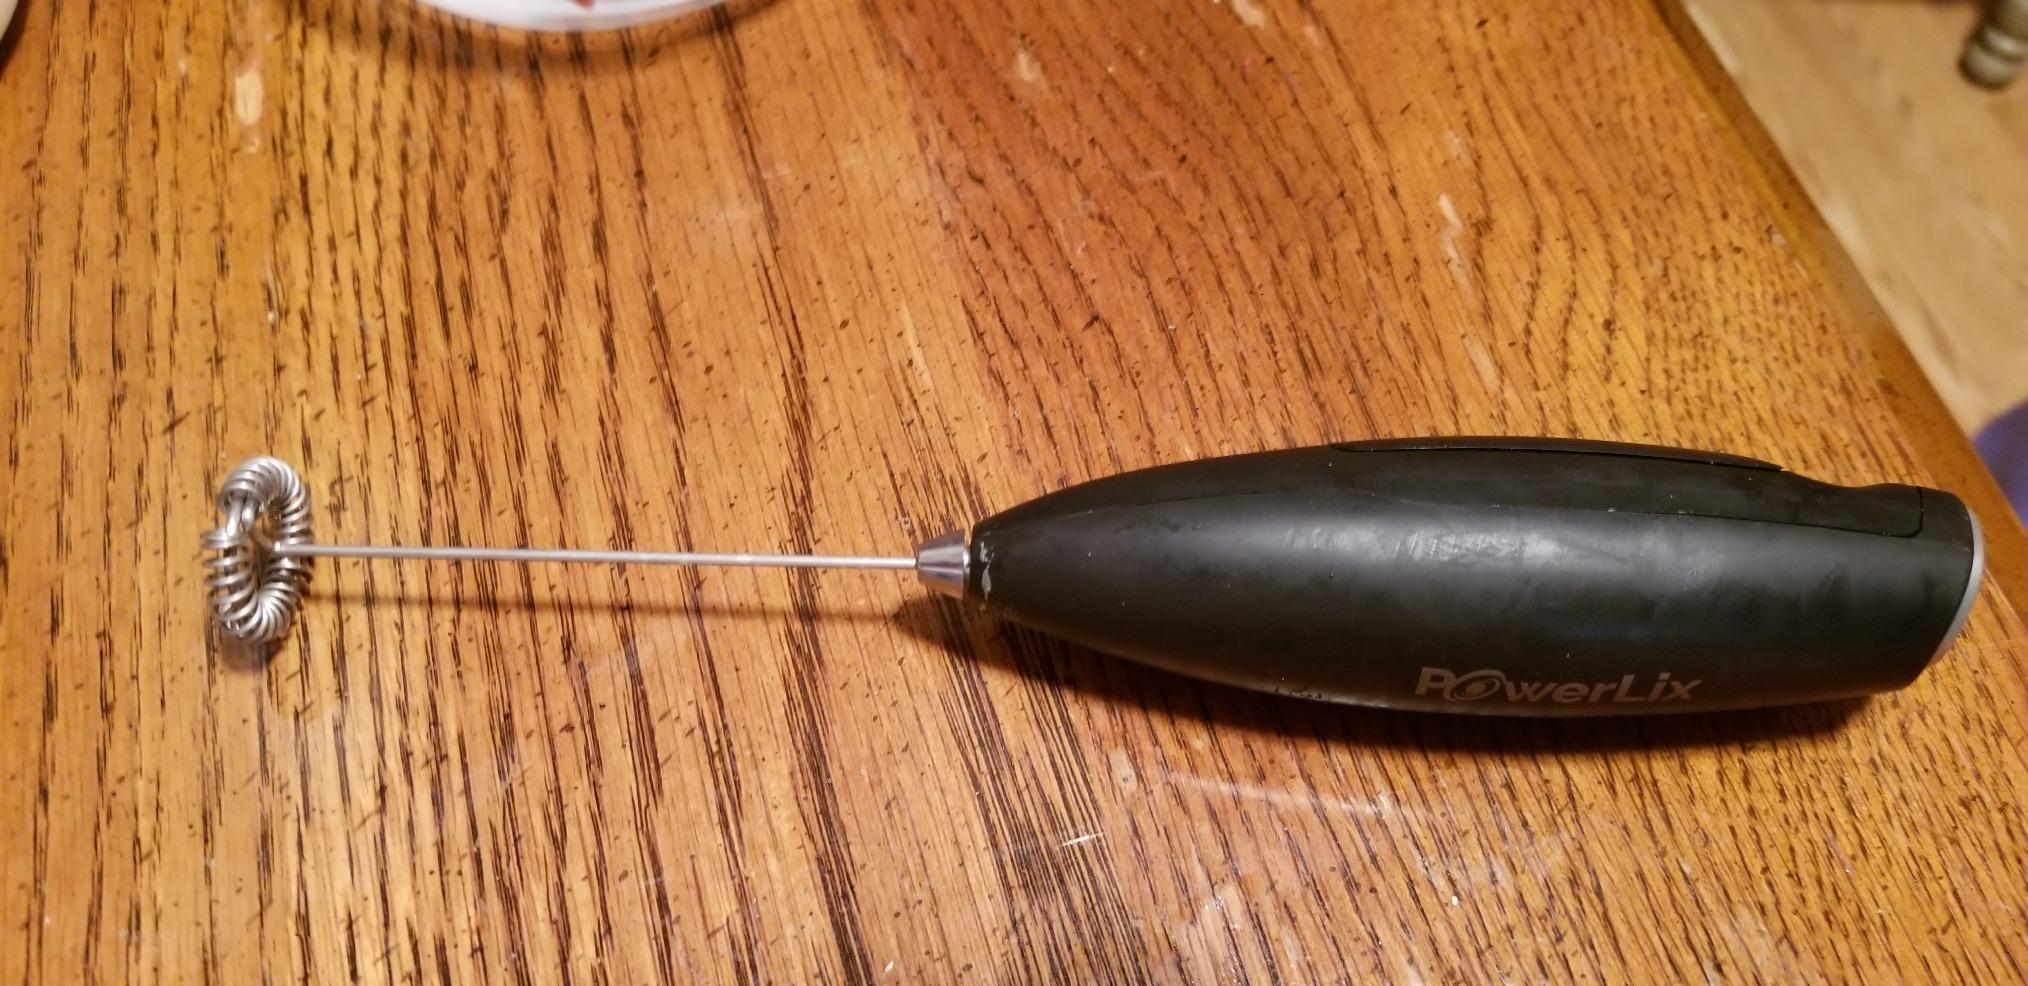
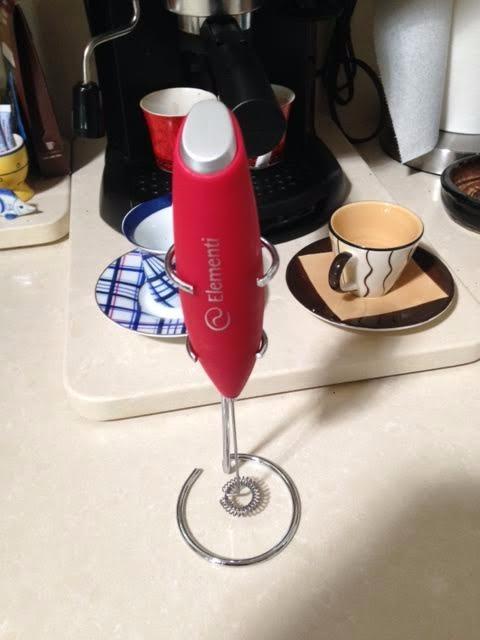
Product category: items_mixer
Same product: no